Gubben Noak

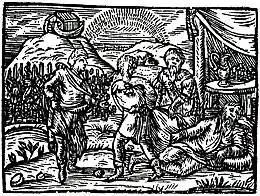
The song is based on the biblical mention of Noah's becoming drunk, as shown in this 1747 woodcut showing him lying drunk, with a vineyard and his ark resting on Mount Ararat in the background, in a contemporary Swedish edition of Johann Hübner's bible stories.

"Gubben Noak" ("Old Man Noah", originally "Om gubben Noach och hans fru" or just "Gubben Noach", and since 1791 also "Fredmans sång n:o 35") is a traditional Swedish song. It is both a drinking song and a bible travesty by Carl Michael Bellman. Bellman had completed the song by 1766, but it was probably written earlier. The setting for the song is the time when Noah from the Old Testament had come to rest on the mountains of Ararat. As mentioned in the Book of Genesis 9:20–21, Noah established a vineyard and got drunk from drinking the wine. The rest of the story departs from the biblical account. Along with "Fredman's Songs" 36–43, such as "Joakim uti Babylon" and "Ahasverus var så mäktig", "Gubben Noak" is one of the biblical travesties that made Bellman popular during the 1760s.